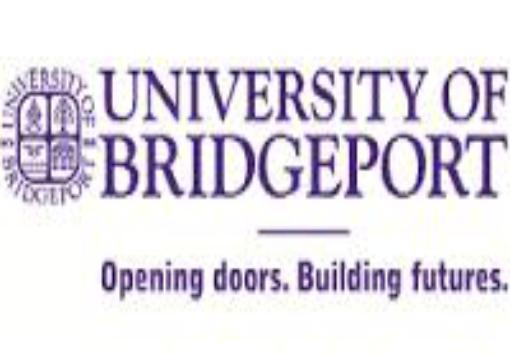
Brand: BridgePort
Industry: Electronic